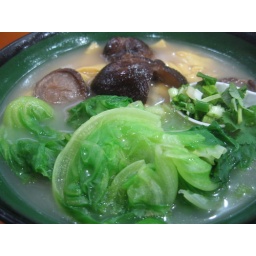
Let's Eat Together, Yau Ma Tei, Kowloon, Hong KongWide, fettucine-like pumpkin noodles with chicken and black mushrooms in soup.